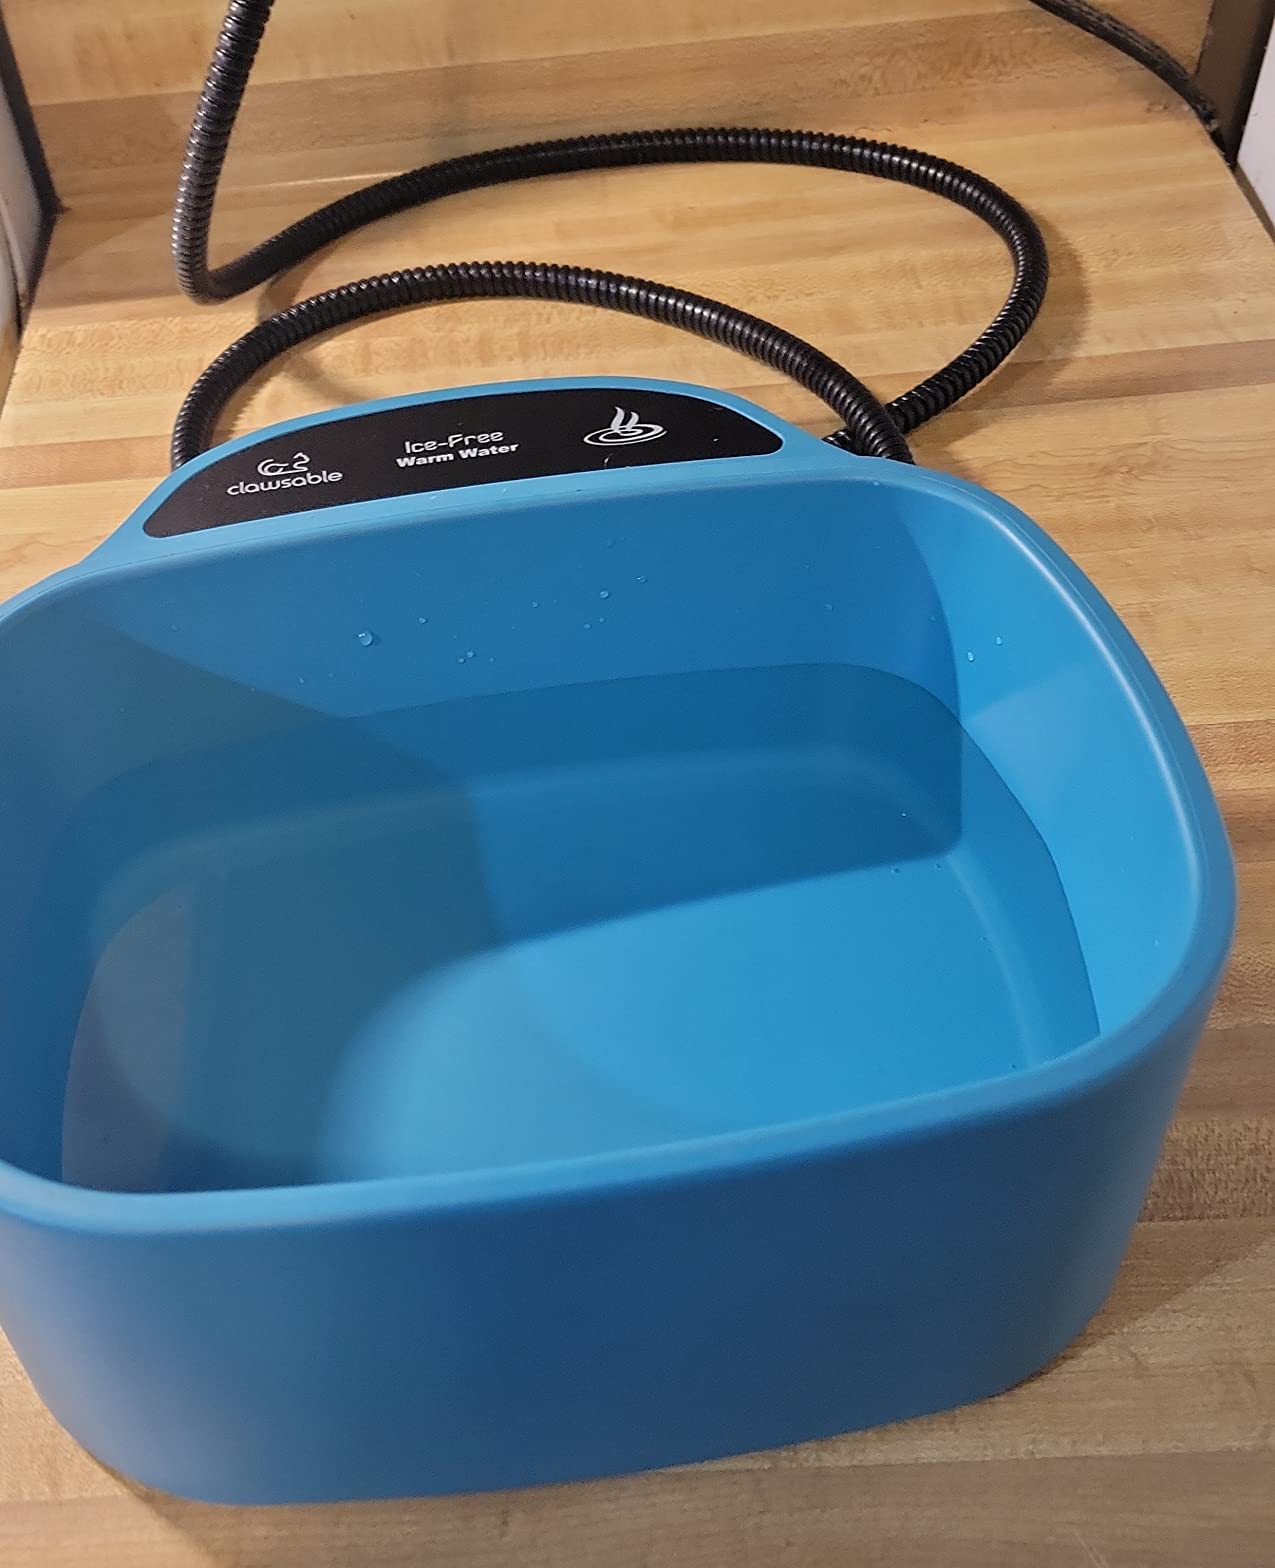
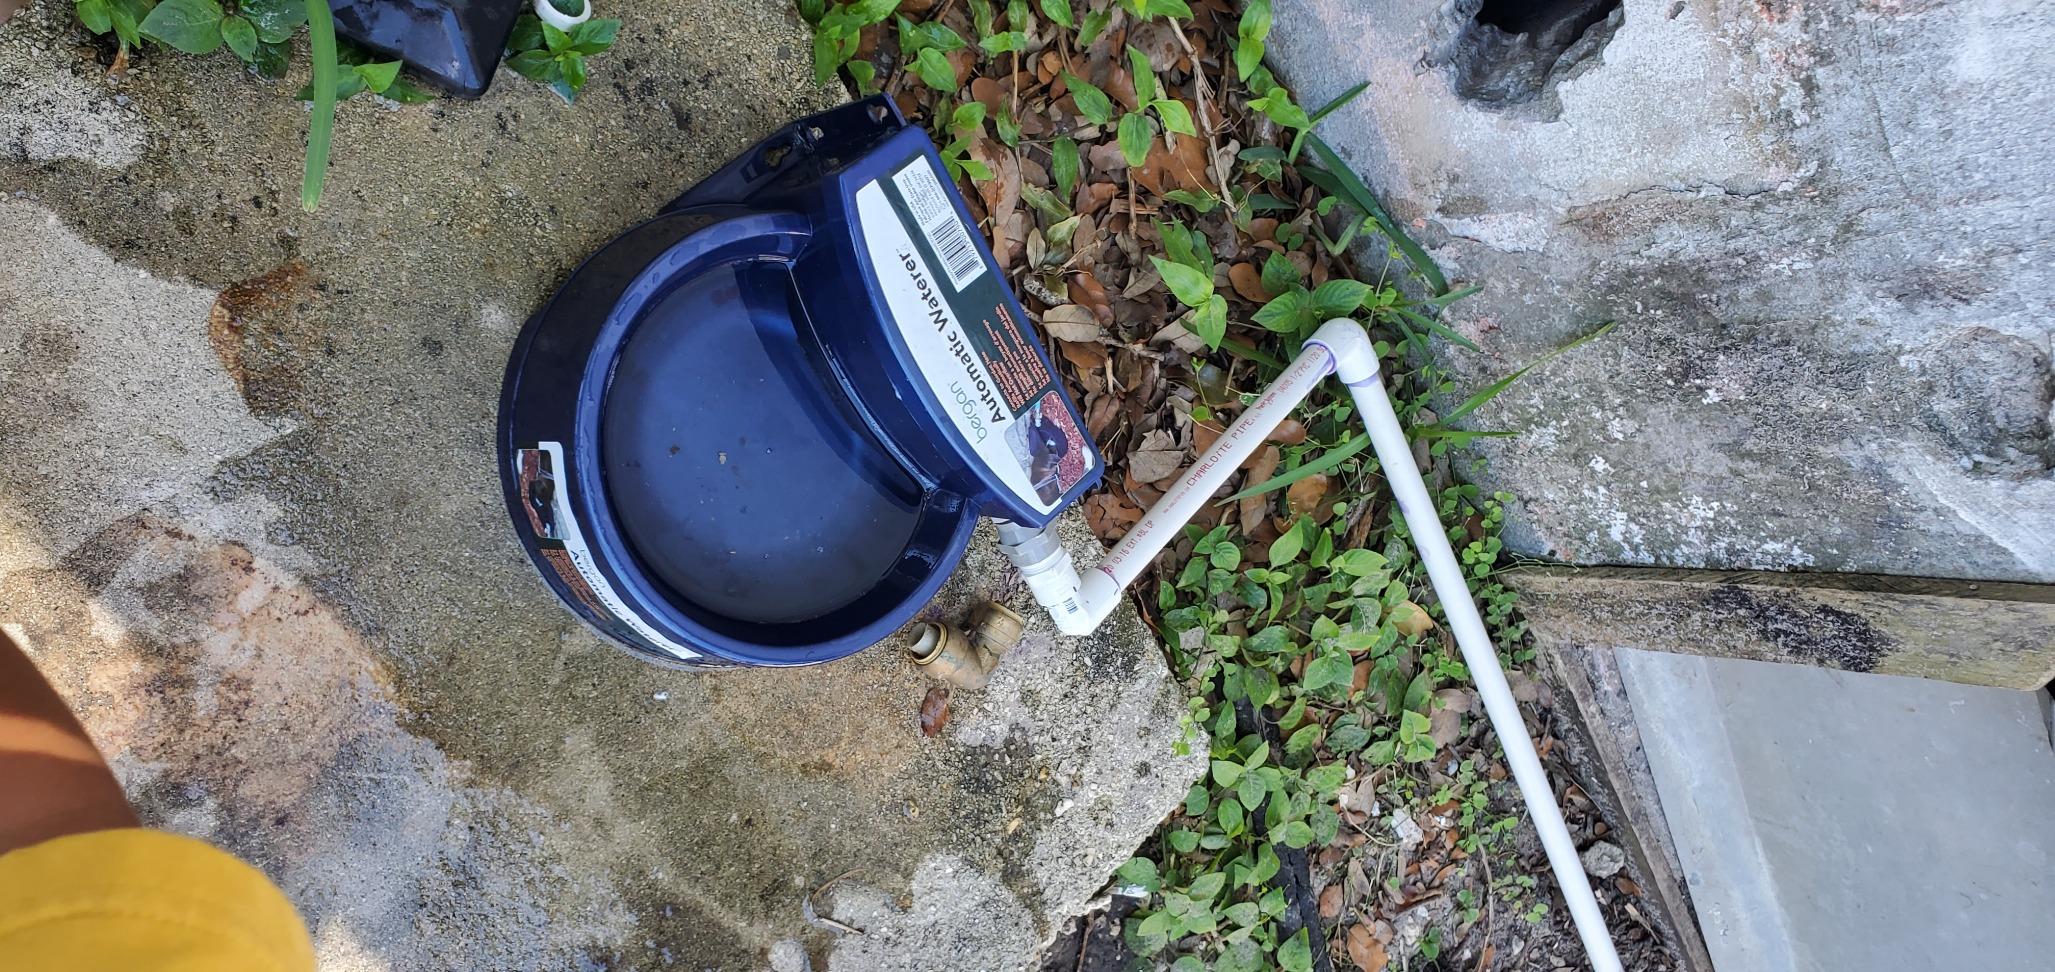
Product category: items_bowl
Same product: no